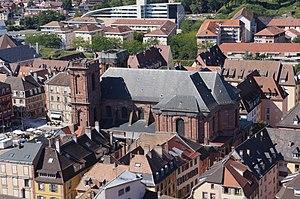
Vue panoramique de la Cathédrale Saint-Christophe de Belfort.